Frank Johnson (boxer)

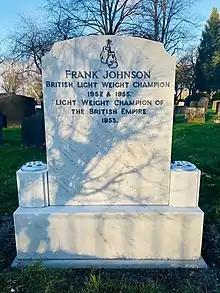
The rear side of Frank Williamson's is inscribed with Johnson's championship titles and a picture of a pair of boxing gloves

Frank Johnson (born Frank Williamson, but adopted the surname Johnson, from notable Manchester boxer Len Johnson) was the younger brother of Rita L. Williamson (birth registered January→March 1922 in Southport), and the 1942 Amateur Boxing Association of England (ABAE) Junior Class-A flyweight champion, boxing out of Manchester County ABC, 1945 Amateur Boxing Association of England (ABAE) lightweight champion, boxing out of Manchester YMCA ABC and BBBofC Central Area welterweight champion boxer Jackie Braddock (birth registered July→September 1927 in Manchester North, born John 'Jackie' Williamson, but adopted the surname Braddock, from world heavyweight champion boxer James J. Braddock), and was the older brother of Hilda Williamson (birth registered January→March 1930 in Manchester South).